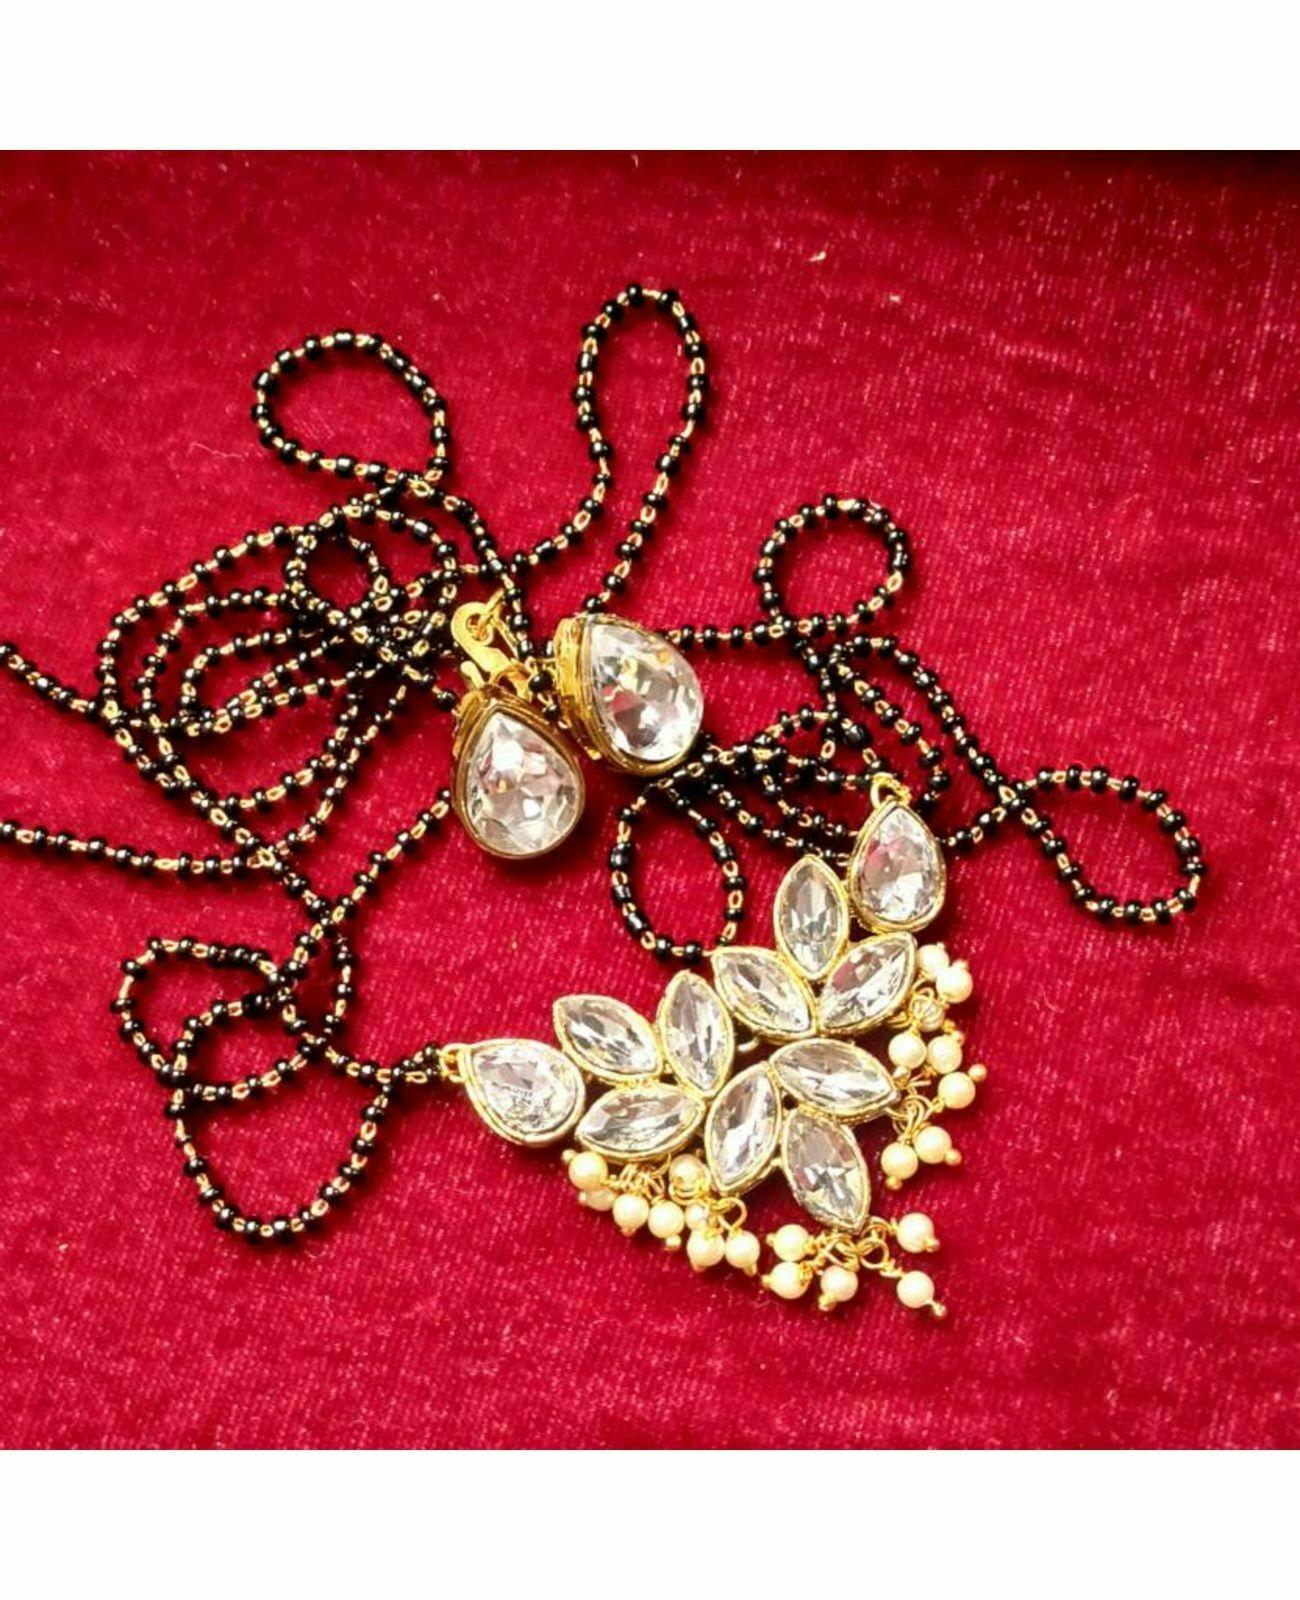
Jn Handicraft Alloy Copper-Plated Blue Jewel Set For Women And Girls
Type: Necklaces
Brand: JN HANDICRAFT
Price: Rs. 184
 Women love jewellery, specially traditional jewellery adore a women. They wear it on different occasion. They have special importance on ring ceremony, wedding and festive time. They can also wear it on regular basics. Make your moment memorable with this range. This jewel set features a unique one of a kind traditional embellish with antic finish.
Features: Color- blue,Material- alloy
Included: Pair of 1 x Earring 1 x Necklace Set